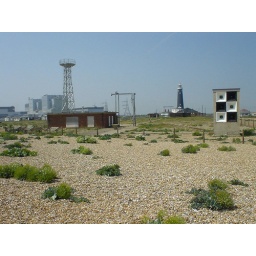
An abandoned communication hut beside a still-functioning black and white foghorn tower